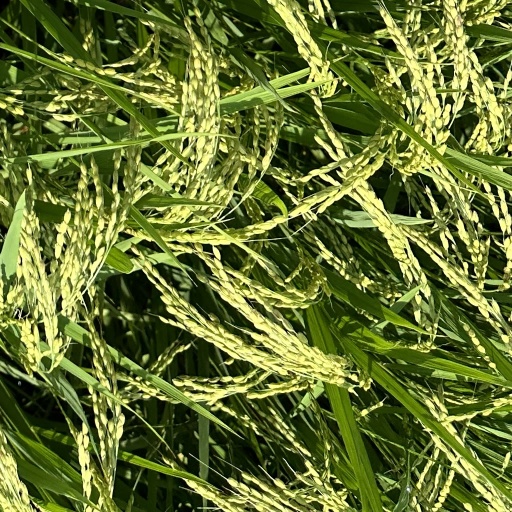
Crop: rice